Billie Fleming

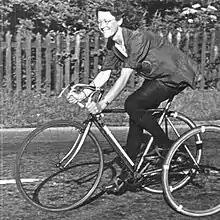
Fleming racing a racing trike in 1940

Lilian Irene Bartram known as Billie Fleming and Billie Dovey (13 April 1914 – 12 May 2014), was a long-distance cyclist who set the woman's record for greatest distance cycled in a year in 1938 at . At the time of her death in 2014 she continued to receive letters from people saying how much she inspired them to cycle; her record still stood until 2015.